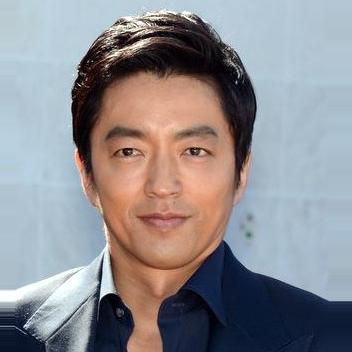
Age: 44